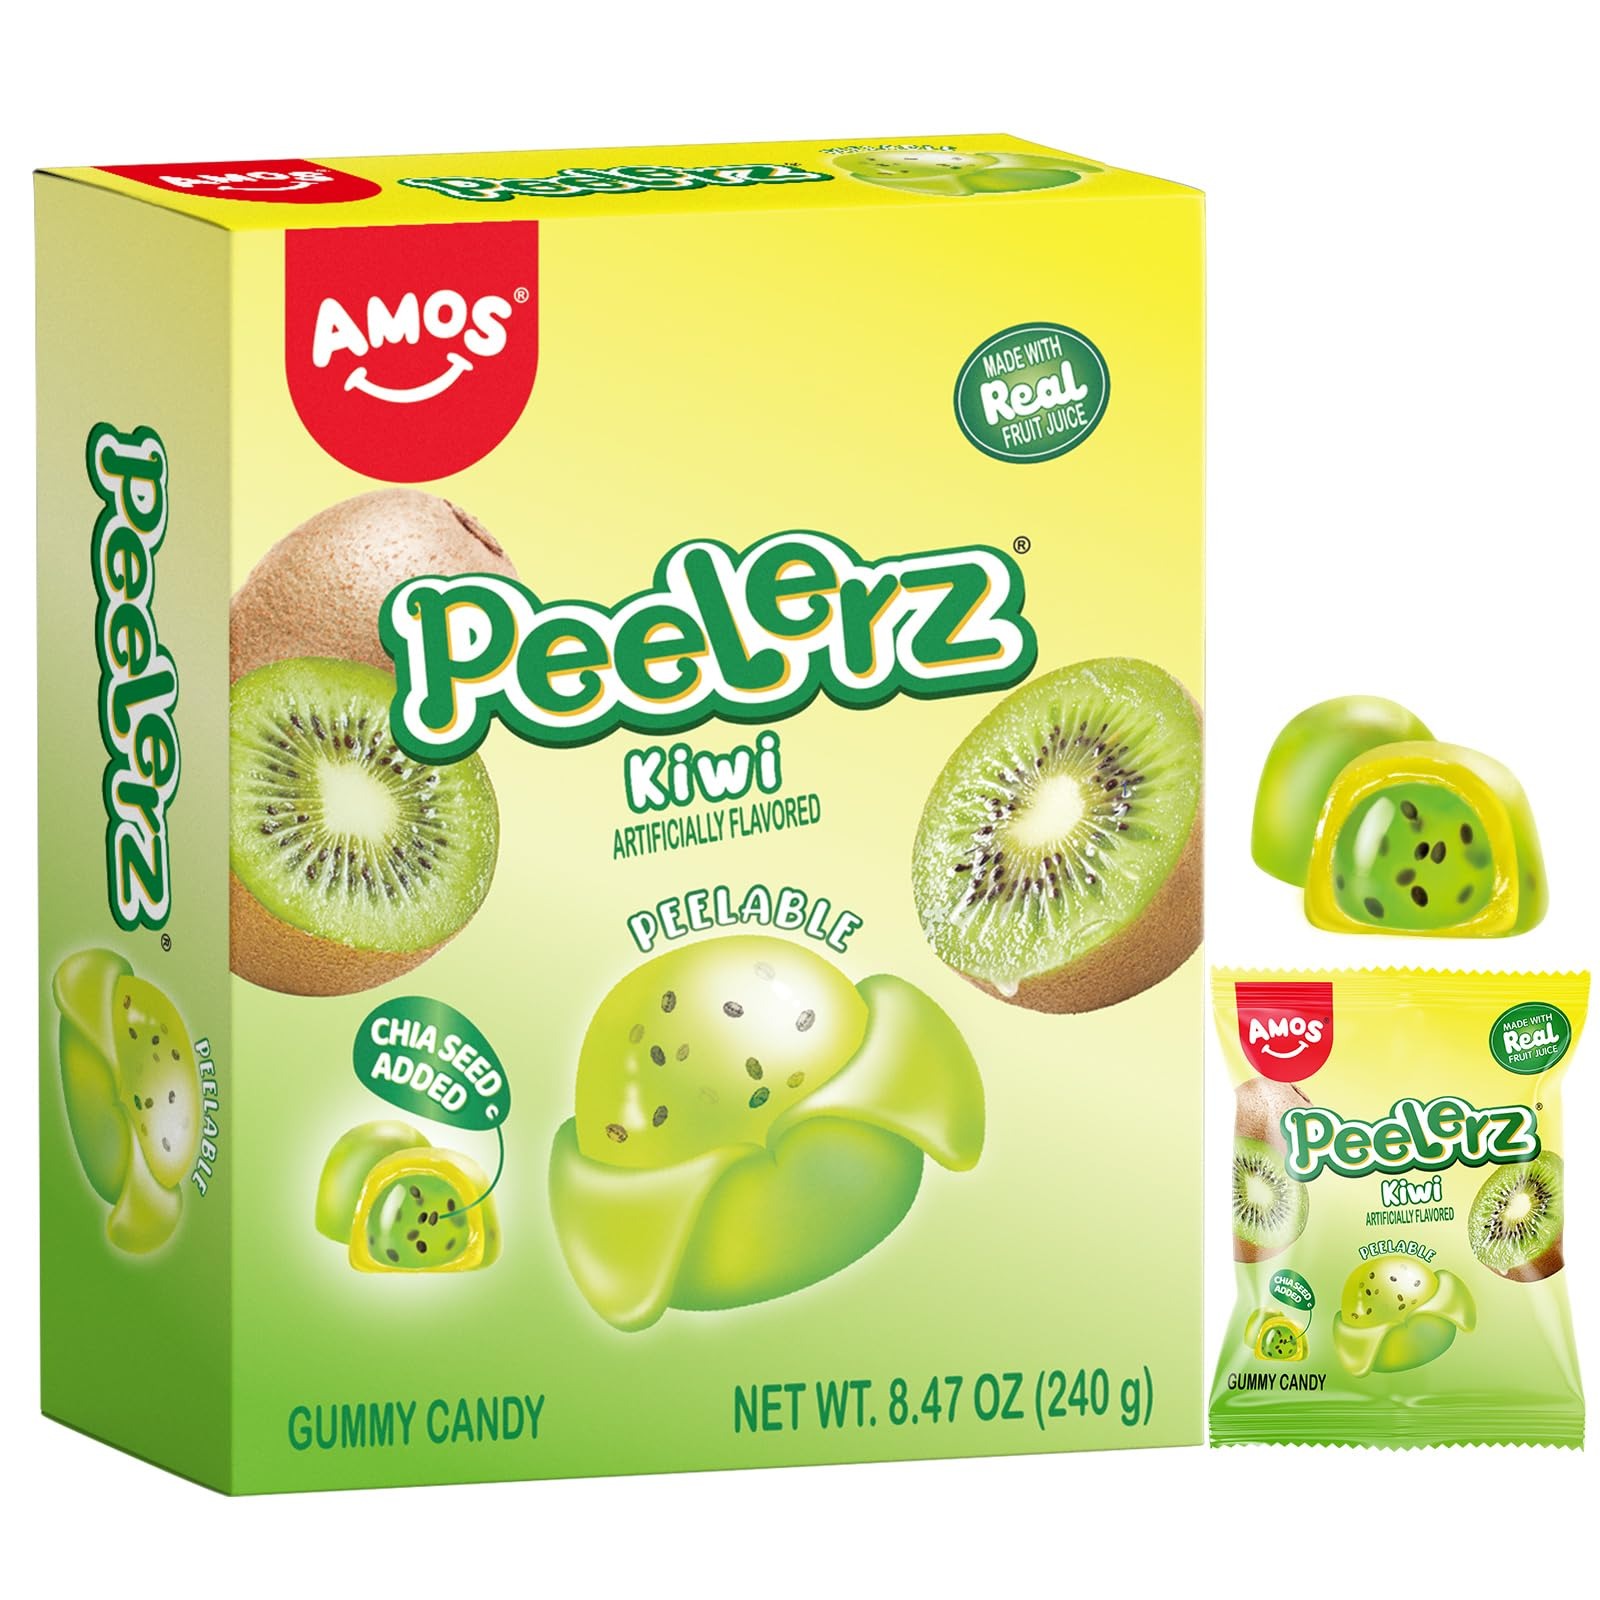
Item Name: AMOS Peelerz Kiwi Gummy Candy, Peelable Fruit-Inspired Candy, 8.47oz Box with 10 Individual Packs – Playful Kiwi Snack with Chia Seeds, Made with Real Juice
Bullet Point 1: A Sweet Kiwi Surprise Inside — Lightly peel to reveal a chewy kiwi-flavored gummy center. A playful candy experience in every pouch.
Bullet Point 2: Tropical Kiwi Flavor with a Twist — Bright, bold kiwi flavor made with real fruit juice and a chewy texture you’ll love—now with chia seeds added for an extra pop.
Bullet Point 3: 10 Snack Packs Per Box — Each 8.47oz box comes with approximately 10 individually wrapped mini packs. Great for on-the-go snacking, sharing, or tossing in a lunchbox.
Bullet Point 4: Playful, Shareable, and Packed with Flavor — Peelerz are fun to eat and full of flavor, perfect for kids and grown-ups alike who love interactive snacking.
Bullet Point 5: Customer Care Promise — Have questions or issues? Reach out to us anytime through Amazon messages—we’re here to help and make things right.
Product Description: Amos Peelable Gummy Grape, Peelerz Gummy Grape Peeling Candy,Resealable 2.19oz Bag (Pack of 3)
Value: 8.47
Unit: Ounce

Price: 12.49